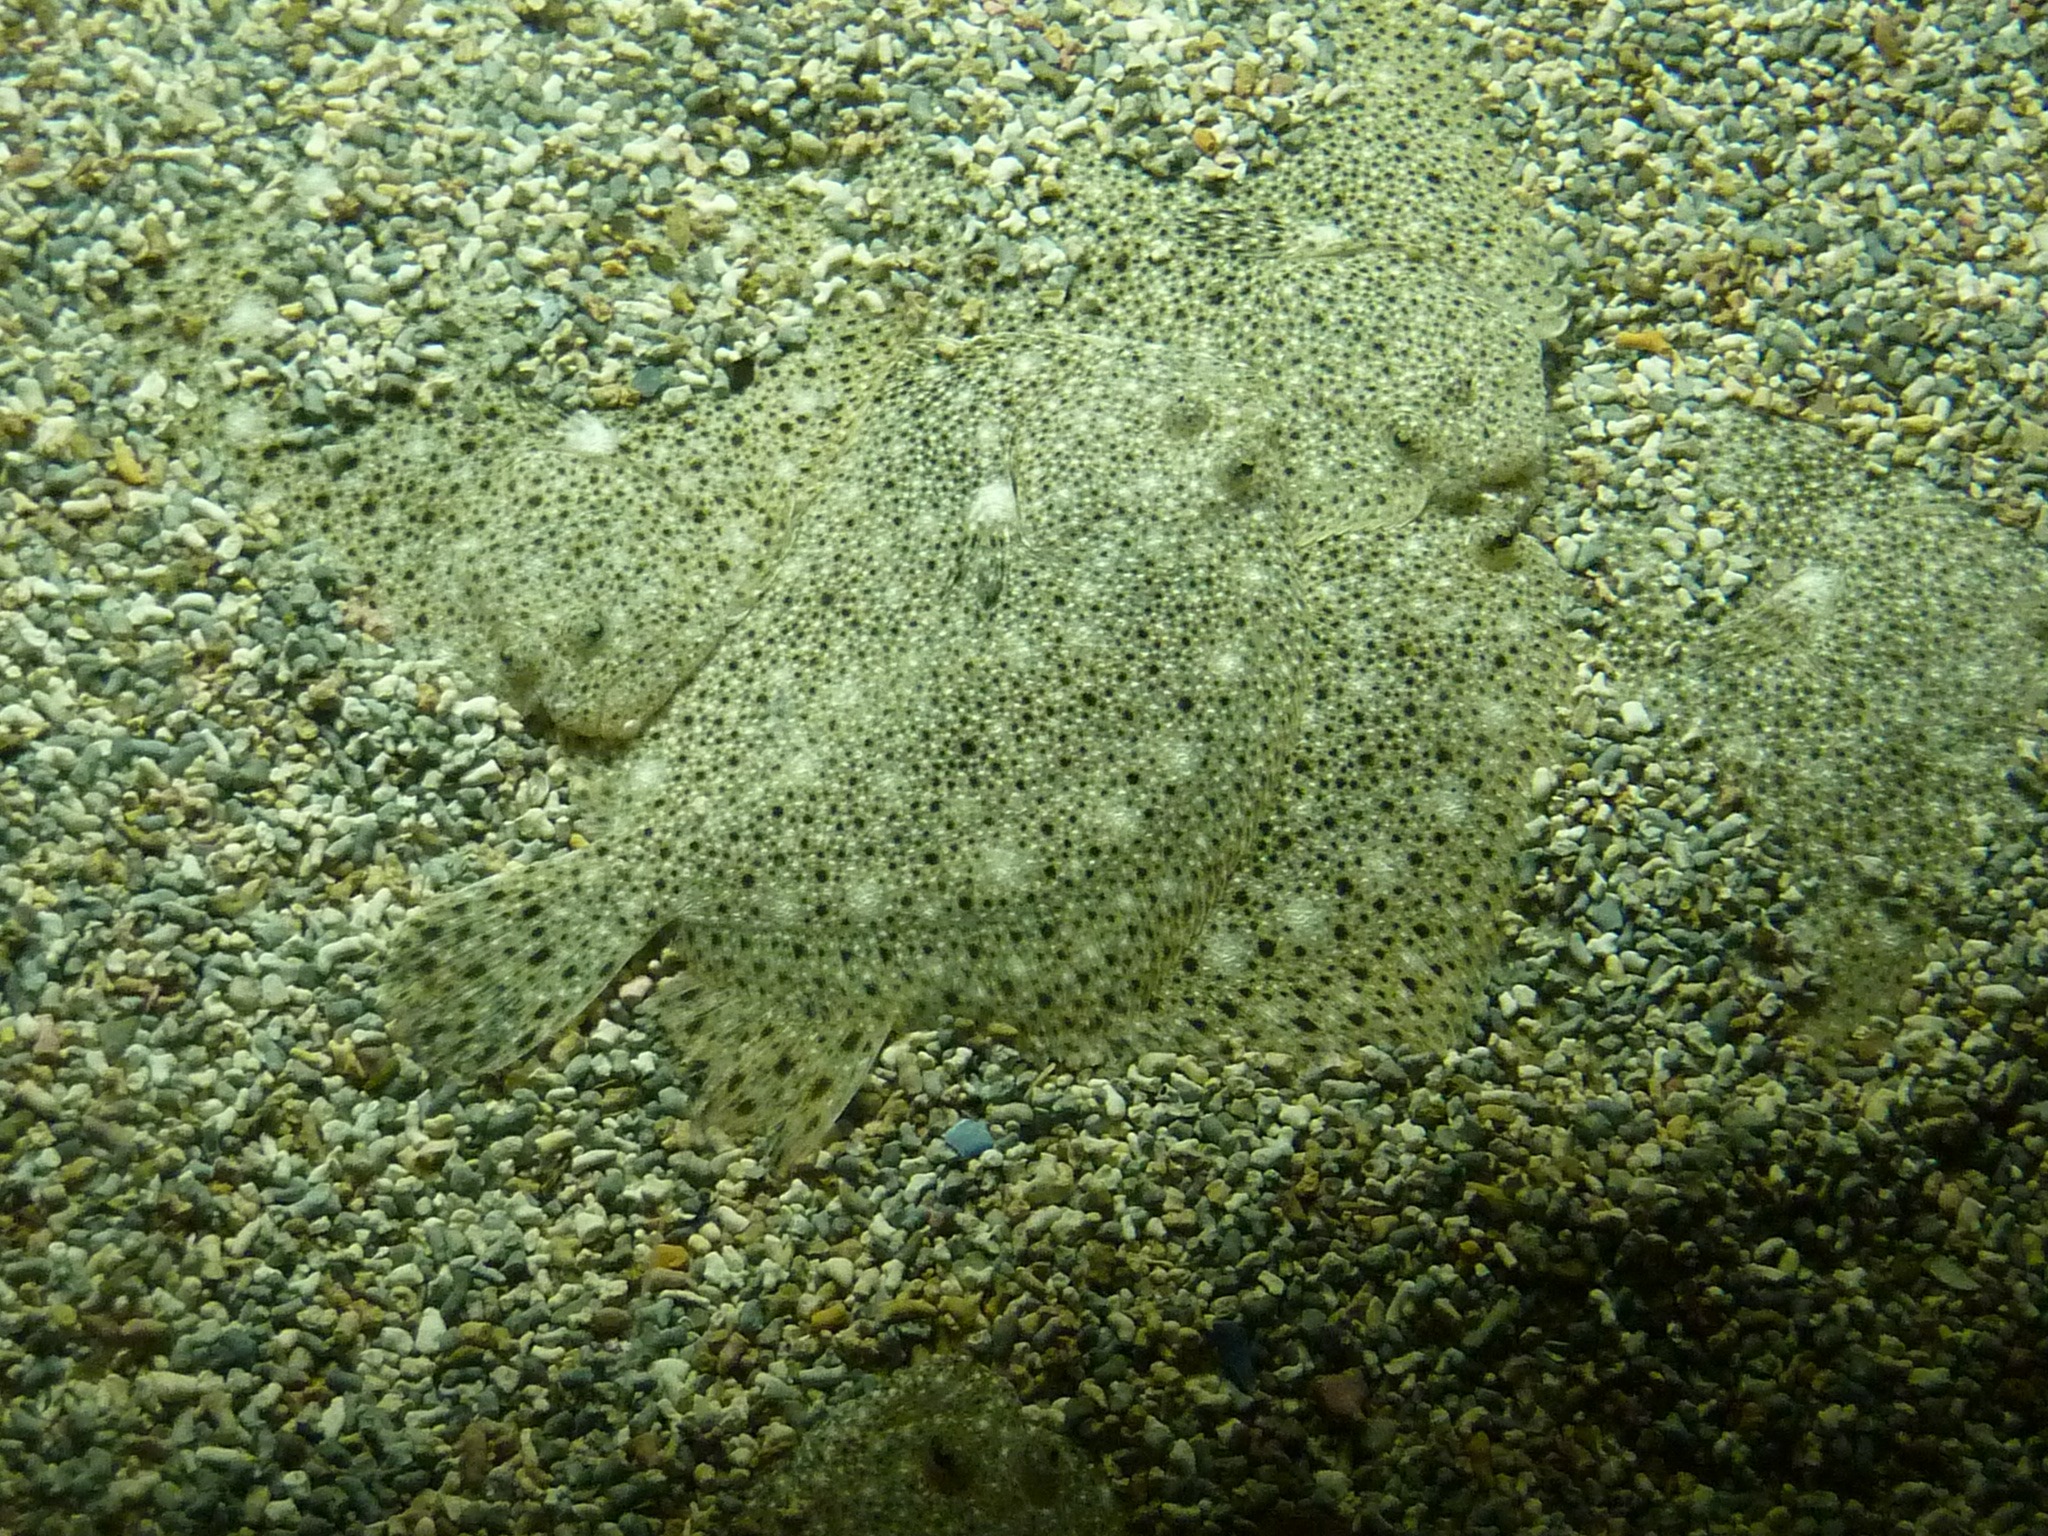
texture, wildlife, green, biology, soil, fish, fauna, algae, hidden, concealed, marine biology